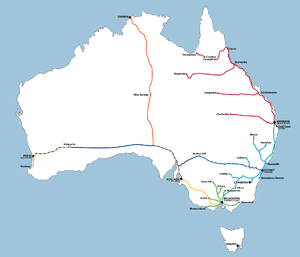
L'histoire des chemins de fer australiens commence dans les années 1850. Suivant l’exemple britannique, les Australiens confièrent au départ la construction et l'exploitation des lignes de chemins de fer au secteur privé. Des compagnies privées construisirent des lignes de chemin de fer dans les colonies de Nouvelle-Galles du Sud, du Victoria et d’Australie-Méridionale. La première ligne, à traction hippomobile, fut ouverte en 1854 en Australie-Méridionale et la première ligne à vapeur ouvrit au Victoria un peu plus tard dans l’année 1854. Il s’avéra très vite que les chemins de fer privés n’étaient pas rentables et les réseaux de voies existants, ainsi que leur développement fut pris en charge par les gouvernements coloniaux. Cela permettait de faciliter le développement économique du pays, même si l'opération était déficitaire. Les réseaux de voies se développèrent depuis les capitales, sauf dans les cas où la géographie faisait que l’on choisissait un port alternatif.